Mohammad Hashemi Rafsanjani

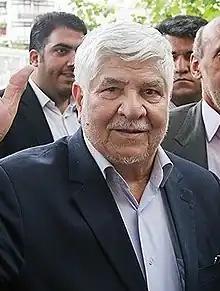
Mohammad Hashemi Rafsanjani registration at 2017 presidential election

Mohammad Hashemi Rafsanjani (born 29 August 1942) is an Iranian politician who was a member of the Expediency Discernment Council from 1997 to 2012. He served as vice president in charge of executive affairs during the presidency of his older brother, Akbar Hashemi Rafsanjani, and later under the first cabinet of President Mohammad Khatami. He was also the head of Islamic Republic of Iran Broadcasting for 12 and half years, and was replaced by Ali Larijani in the post. Mohammad Hashemi is an alumnus of UC Berkeley. After the death of his brother in 2017, Mohammad Hashemi Rafsanjani, he launched a presidential campaign, but it was not approved by the Guardian Council.